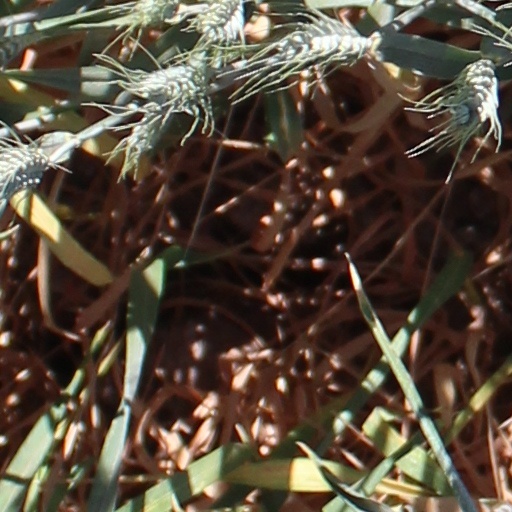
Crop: wheat